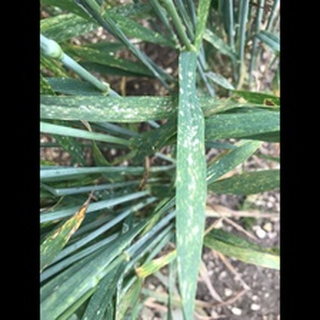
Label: wheat_mildew